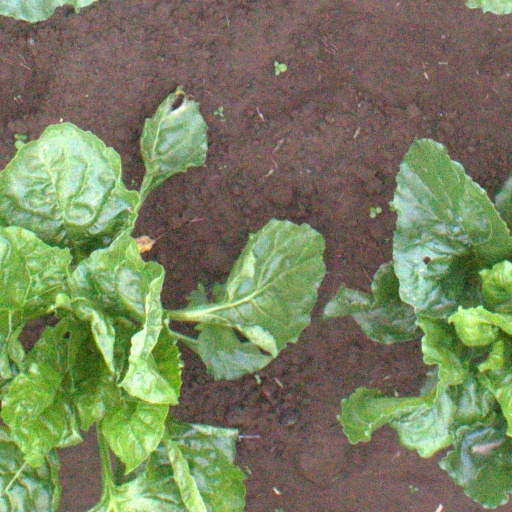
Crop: sugar beet